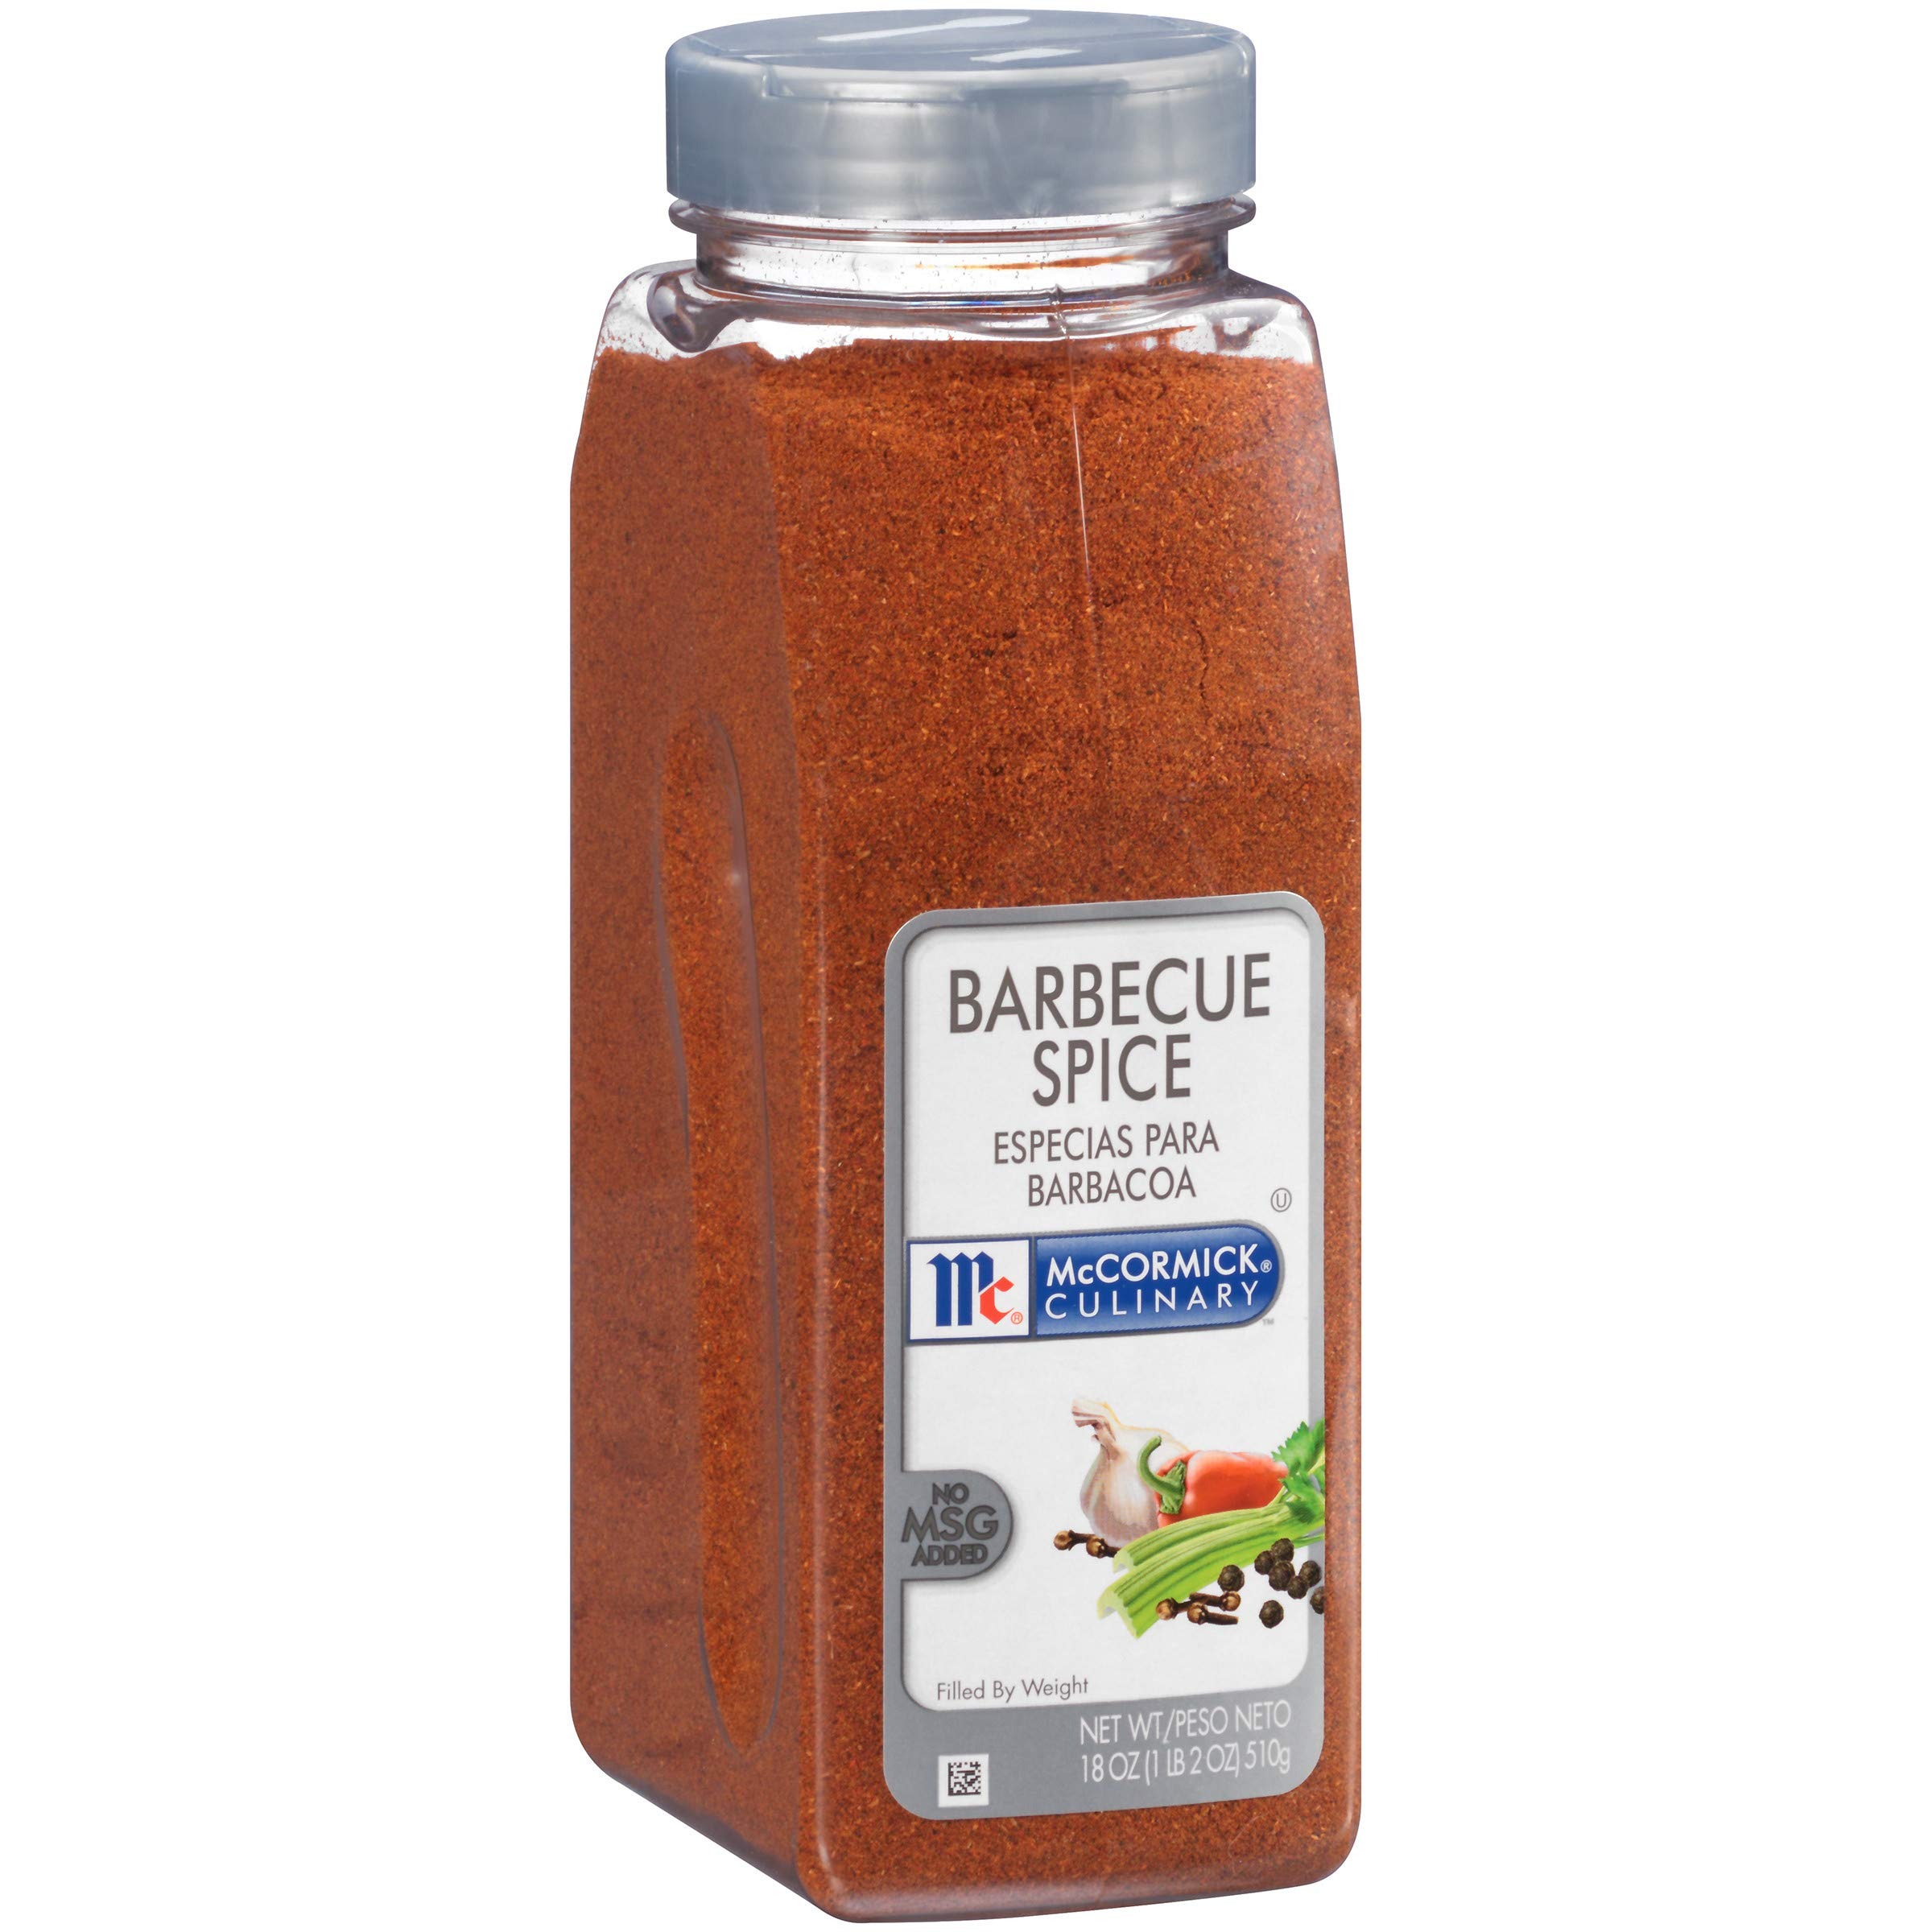
Item Name: McCormick Culinary Barbecue Spice, 18 oz - One 18 Ounce Container of BBQ Dry Rub Seasoning Blend, Perfect for Ribs, Chicken, Pork and More
Bullet Point 1: CLASSIC BBQ FLAVOR: McCormick Culinary Barbecue Spice makes it easier than ever to add a classic barbecue taste to all kinds of grilled proteins and vegetables; try it on other dishes for unique combinations
Bullet Point 2: HIGH QUALITY SPICES: Contains a blend of carefully selected, exquisite ingredients, including coriander, celery seed, red and black pepper, paprika, onion and garlic
Bullet Point 3: MADE FOR CHEFS: Blended especially with culinary professionals in mind, each 18-ounce plastic container of BBQ seasoning rub comes ready to use and is ideal for back-of-house prep
Bullet Point 4: VERSATILE SEASONING: The peppery profile is a versatile pantry addition, adding authentic flavor and texture to menu items like rubs, sauces and marinades
Bullet Point 5: FEEL GOOD INGREDIENTS: Kosher and made without added MSG, letting you treat your customers to premium ingredients and accommodate various dietary needs
Value: 18.0
Unit: Ounce

Price: 20.23